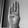
ASL letter: B